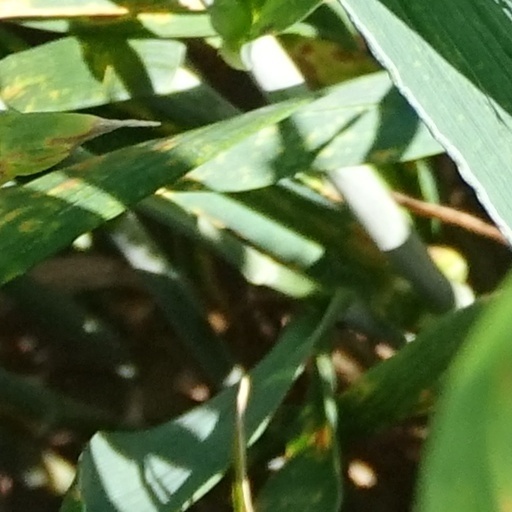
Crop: wheat